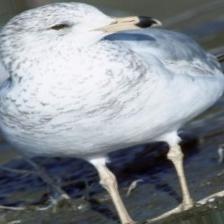
Species: CALIFORNIA GULL
Scientific name: LARUS CALIFORNICUS